Nanocellulose

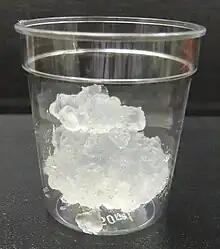
Nanocellulose gel (probably MFC of NFC)

Cellulose nanocrystals (CNCs), or nanocrystalline cellulose (NCC), are highly crystalline, rod-like nanoparticles. They are usually covered by negatively charged groups that render them colloidally stable in water. They are typically shorter than CNFs, with a typical length of 100 to 1000 nanometers.